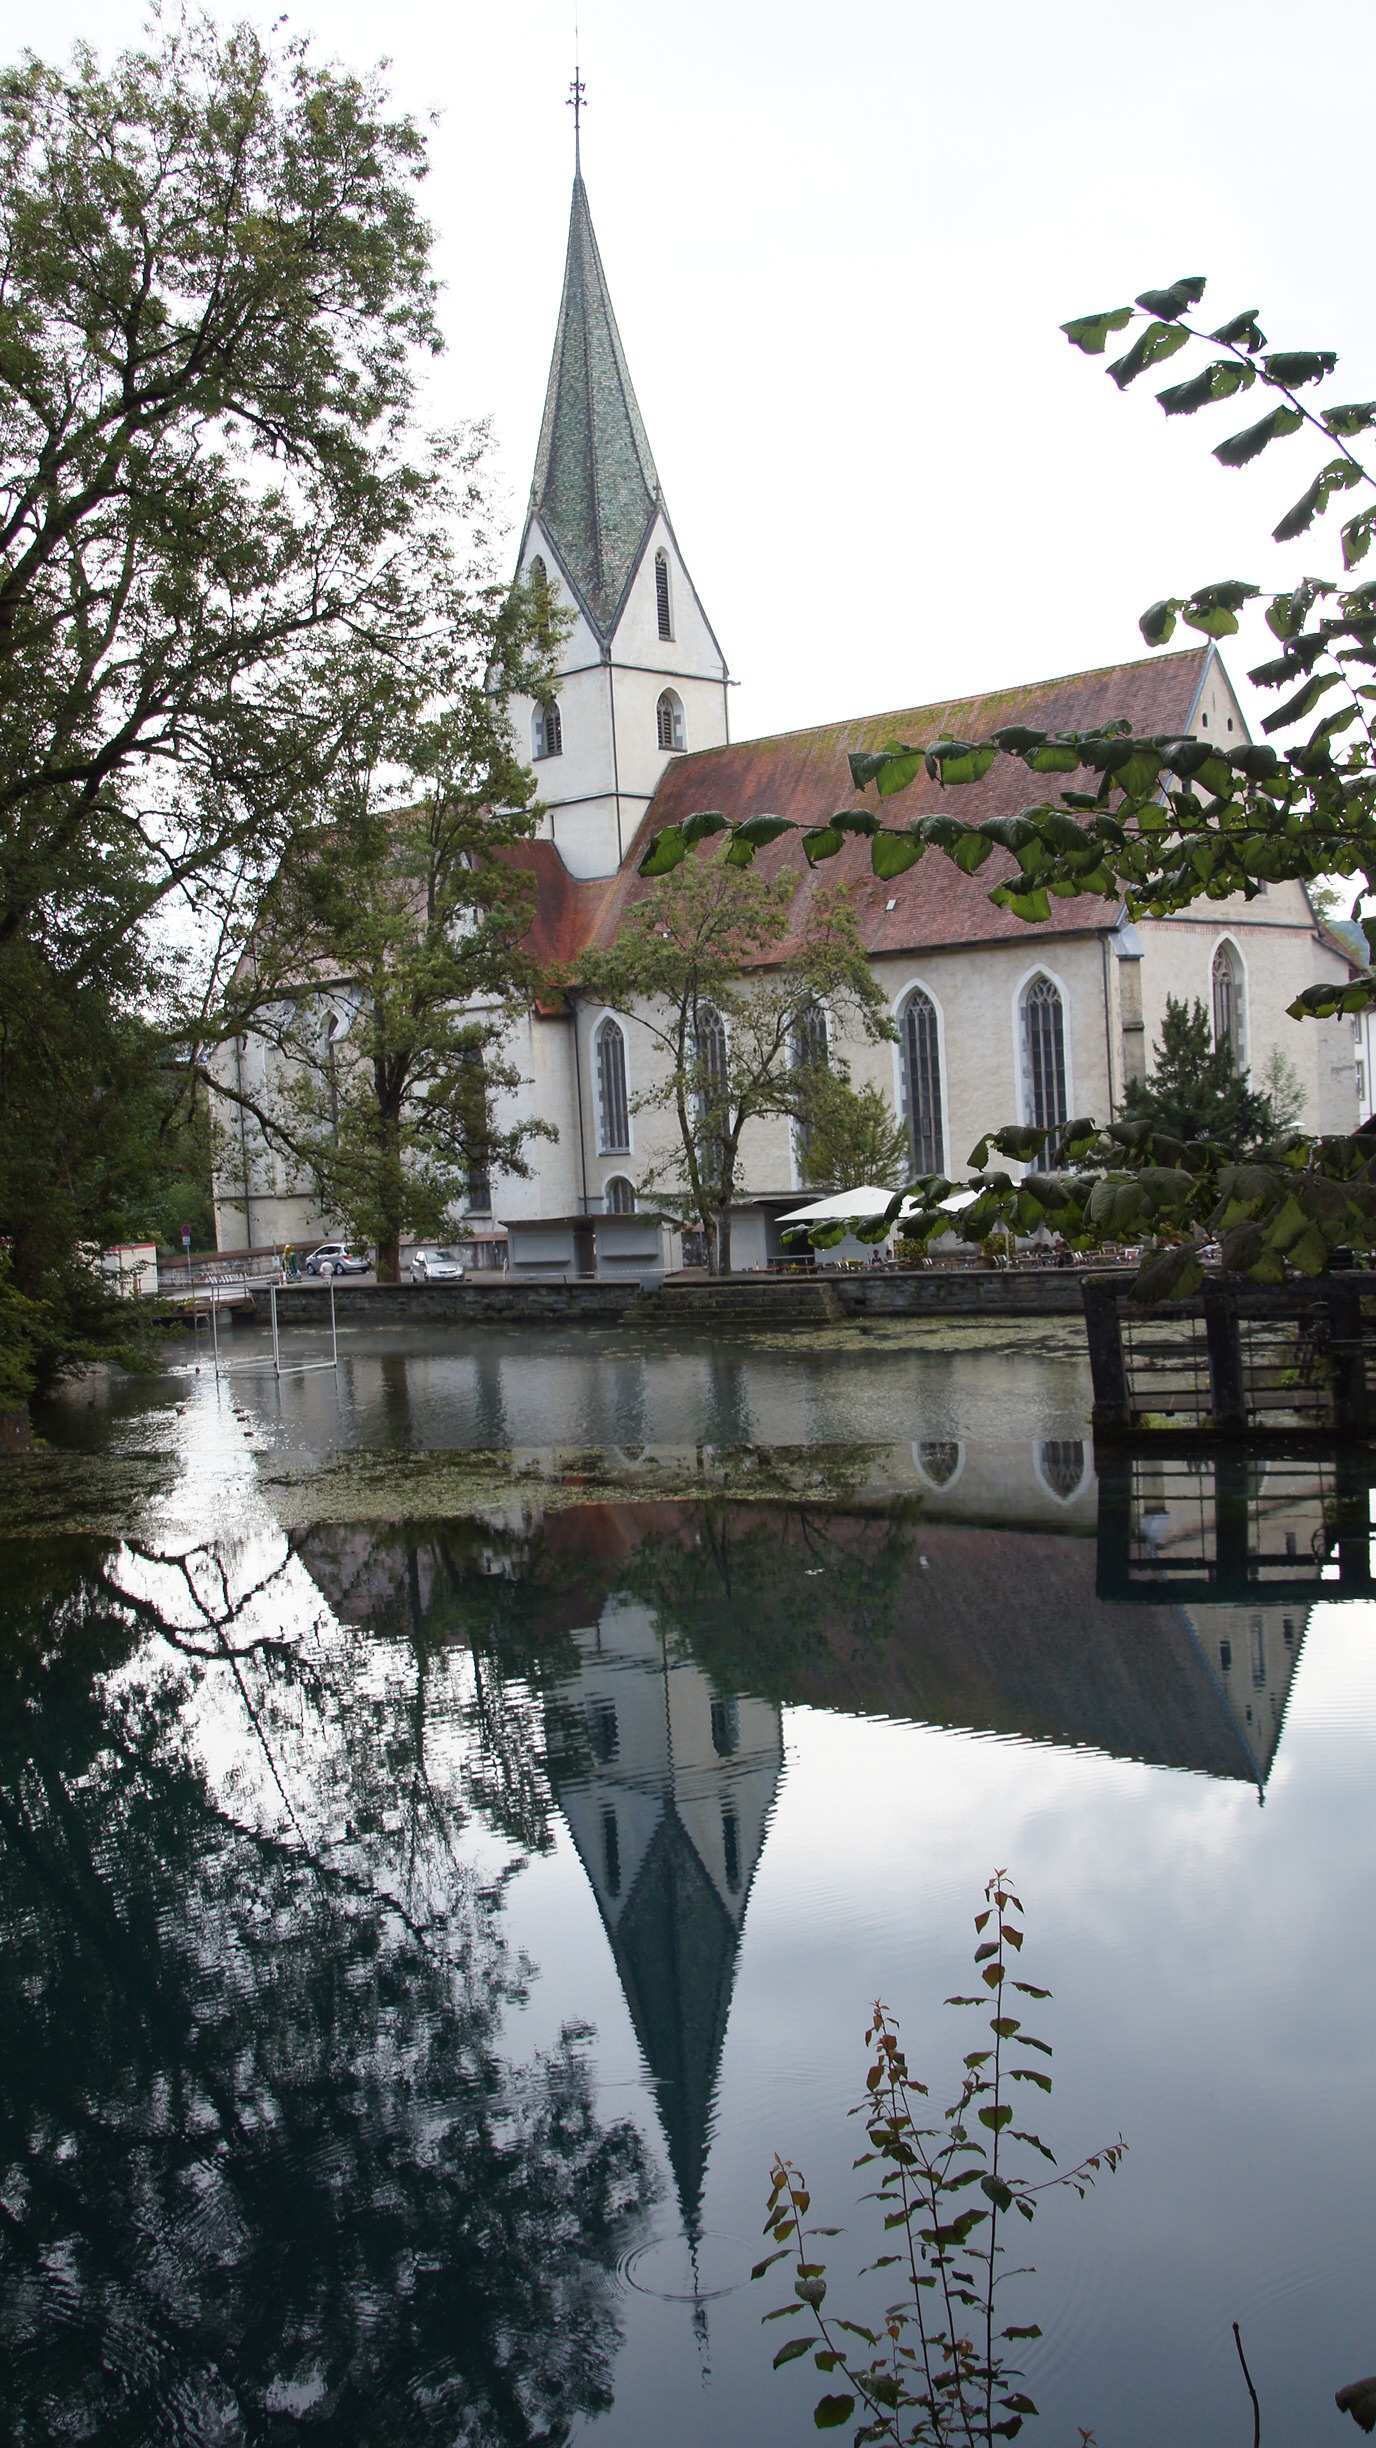
tree, house, pond, reflection, waterway, monastery, blautopf, blaubeuren